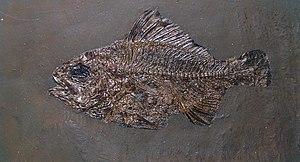
Fossile d'Amphiperca multiformis (Serranidae, Éocène) récolté à Messel, en Allemagne, et exposé dans le Muséum National d'Histoire Naturelle de Karlsruhe.